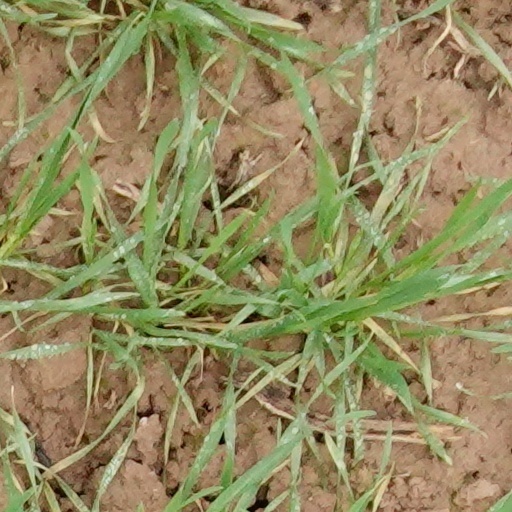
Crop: wheat